Music stand

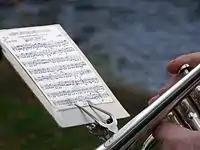
A marching band "clip" for a trumpet player.

Musicians may have stands in their homes or music studios made of wood or metal which are not designed to be moved. Due to their weight and/or their delicate finishes, they are intended to be used in a single location. Some heavy stands are made of carved wood and feature bas relief carvings and inlay work. Other heavy stands are made of brass, and feature musical motifs such as treble clefs. Some of these stands are objects of art in their own right.